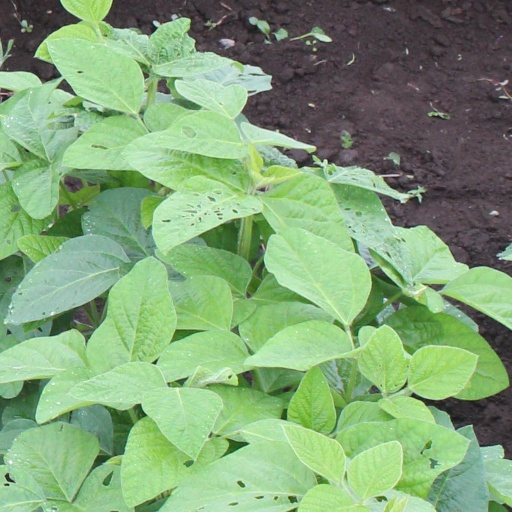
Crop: soybean